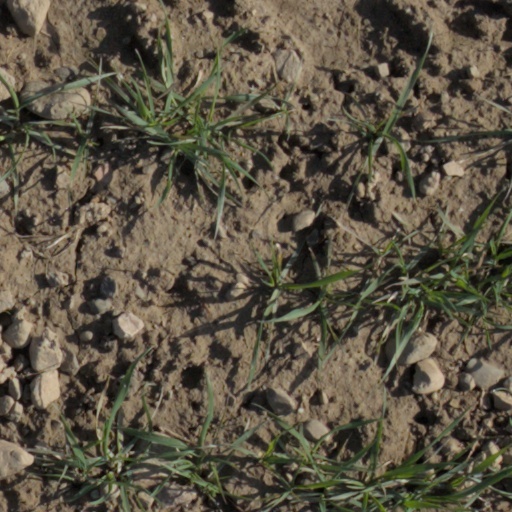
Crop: wheat